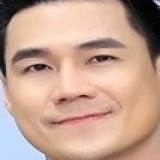
ca sĩ Khánh Phương